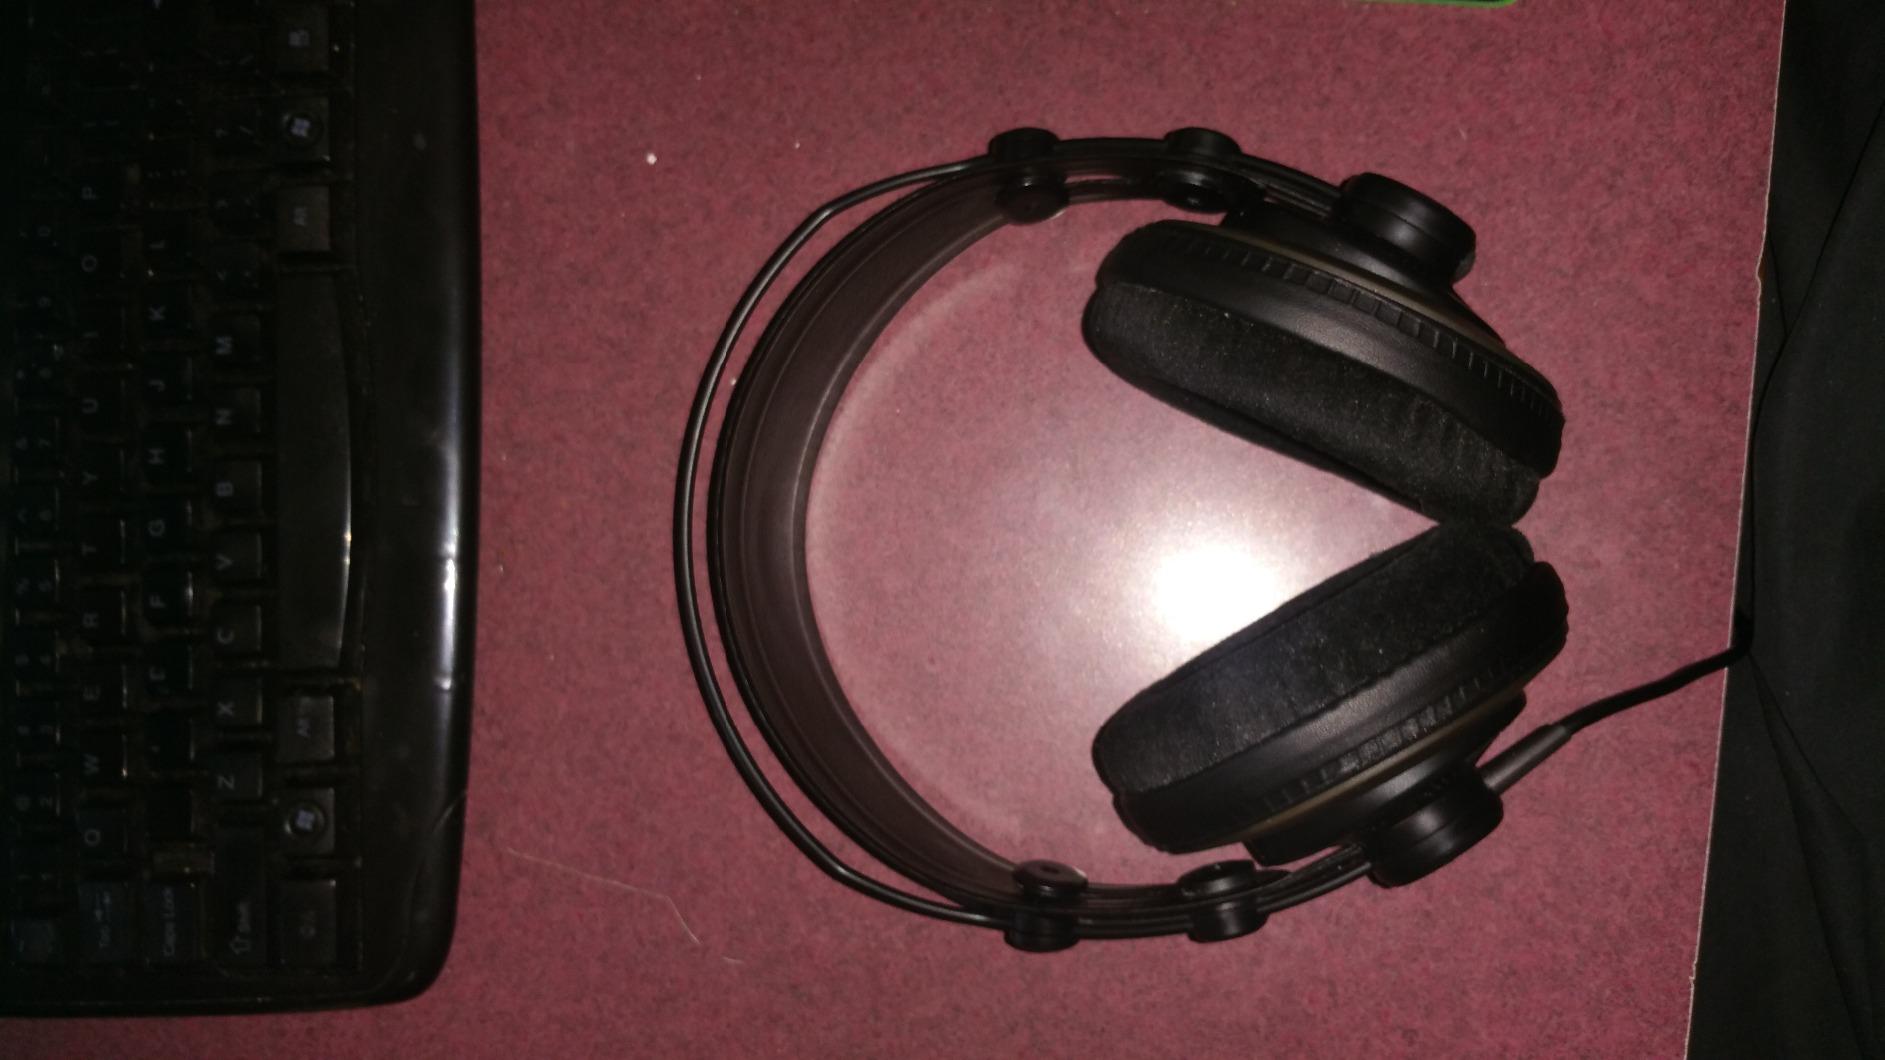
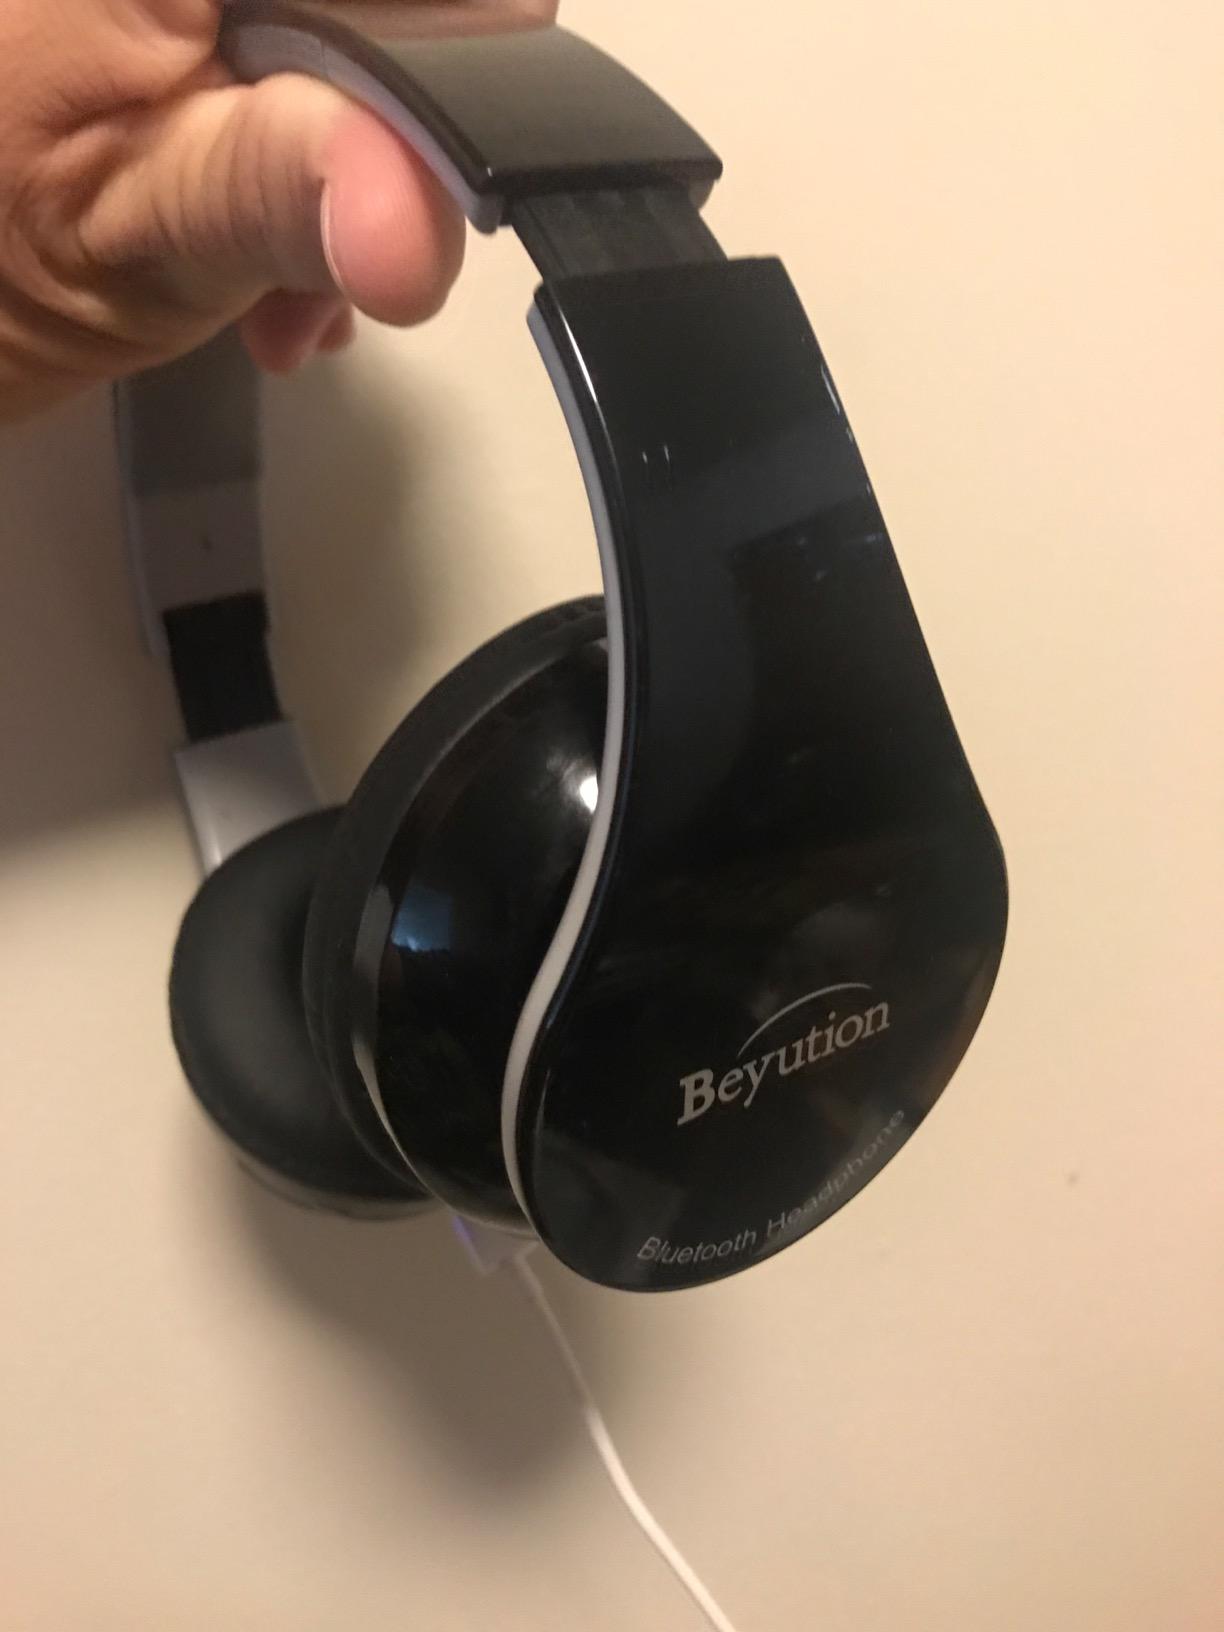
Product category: headphones
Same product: no